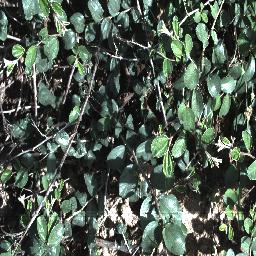
Label: chinee_apple